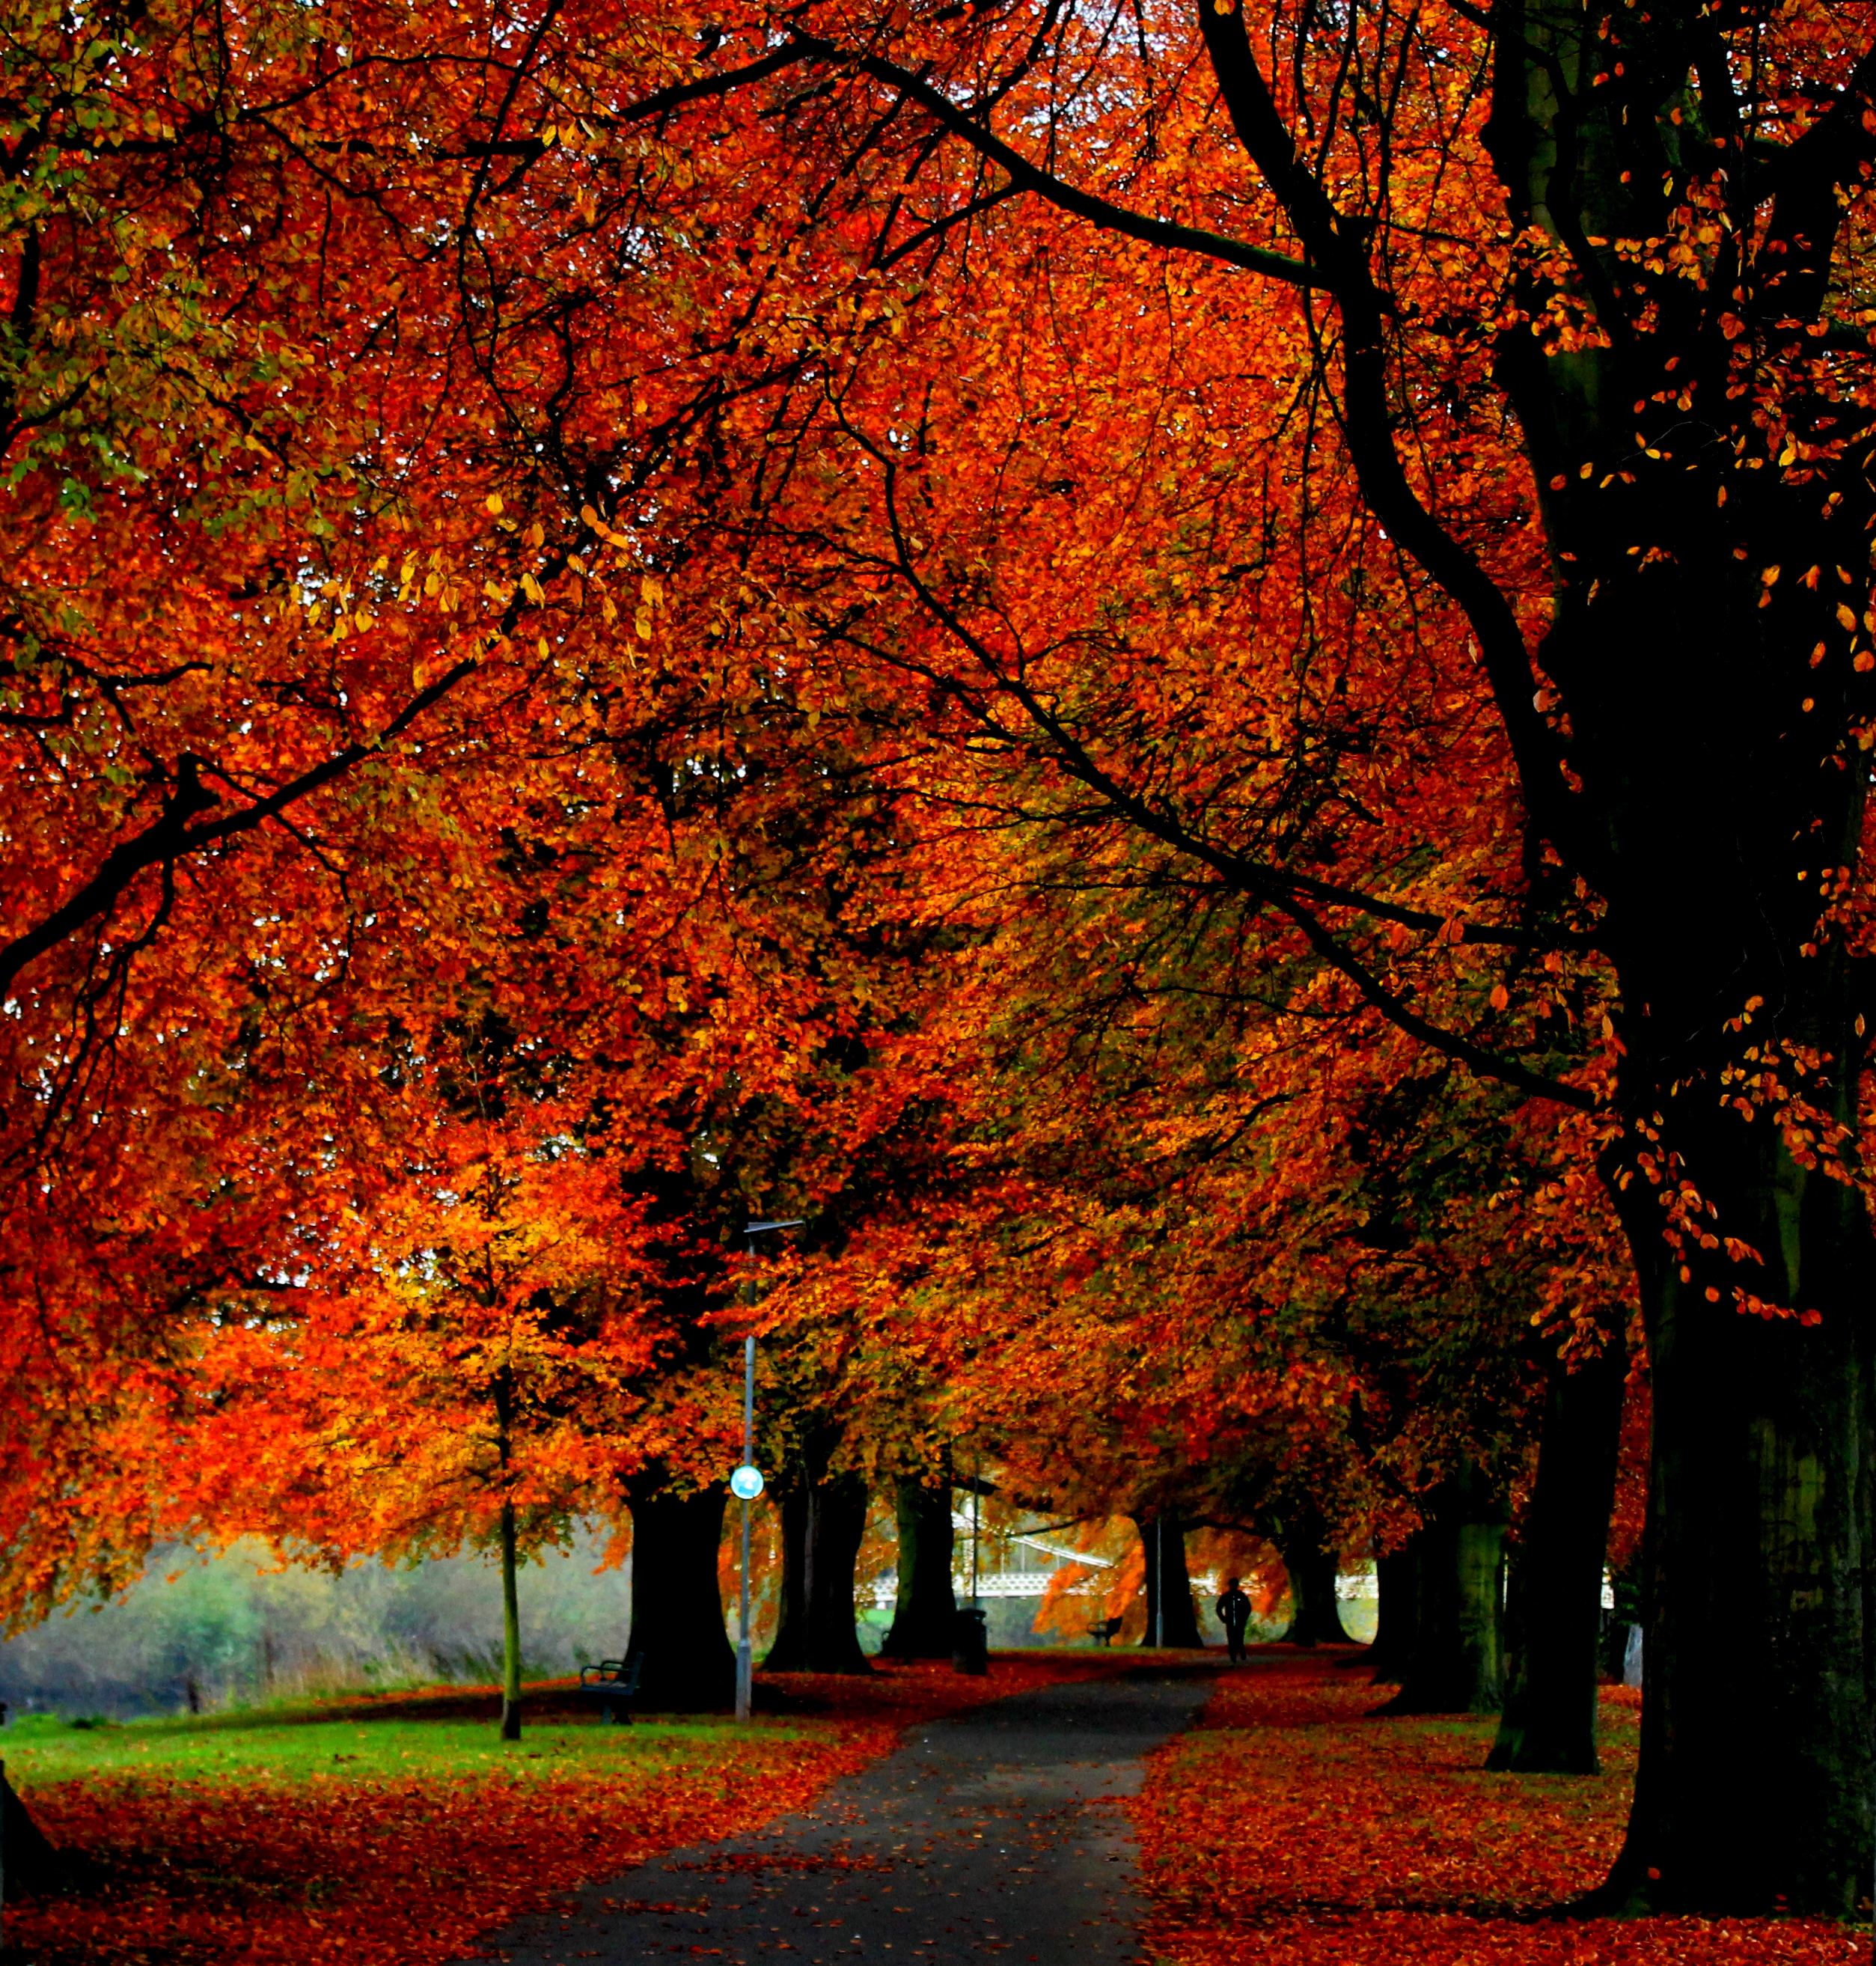
tree, branch, light, plant, photography, sunlight, texture, leaf, flower, photo, autumn, canon, contrast, monochrome, season, artwork, maple tree, flickr, colour, art, eos, mono, deciduous, foto, facebook, twitter, vividstriking, anawesomeshot, dazzlingshot, pinterest, leshaines, leshaines123, bestofshots, woody plant